Don't Open till Christmas

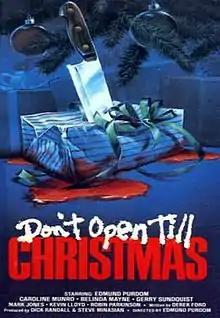
Theatrical release poster

Don't Open Till Christmas is a 1984 British slasher film directed by Edmund Purdom, and starring Purdom, Alan Lake, Belinda Mayne, and Gerry Sundquist. Written by Derek Ford and Alan Birkinshaw, the film follows a mysterious killer murdering Santa Claus impersonators in London during Christmastime.